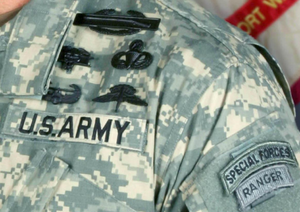
Les Insignes militaires de spécialité de l'armée de terre sont des décorations délivrées par le département de la défense des États-Unis aux soldats justifiant de réalisations ou de qualifications diverses dans l'exercice de leurs fonctions au sein de l'US Army.
Le Ranger Tab est une décoration militaire américaine créée en 1950 et attribuée aux soldats ayant effectué avec succès les 61 jours de formation tactique au combat d'infanterie dispensés par la Ranger School, école du corps des United States Army Rangers.